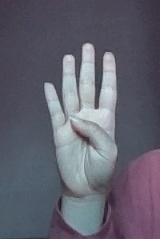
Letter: kaaf